Areias
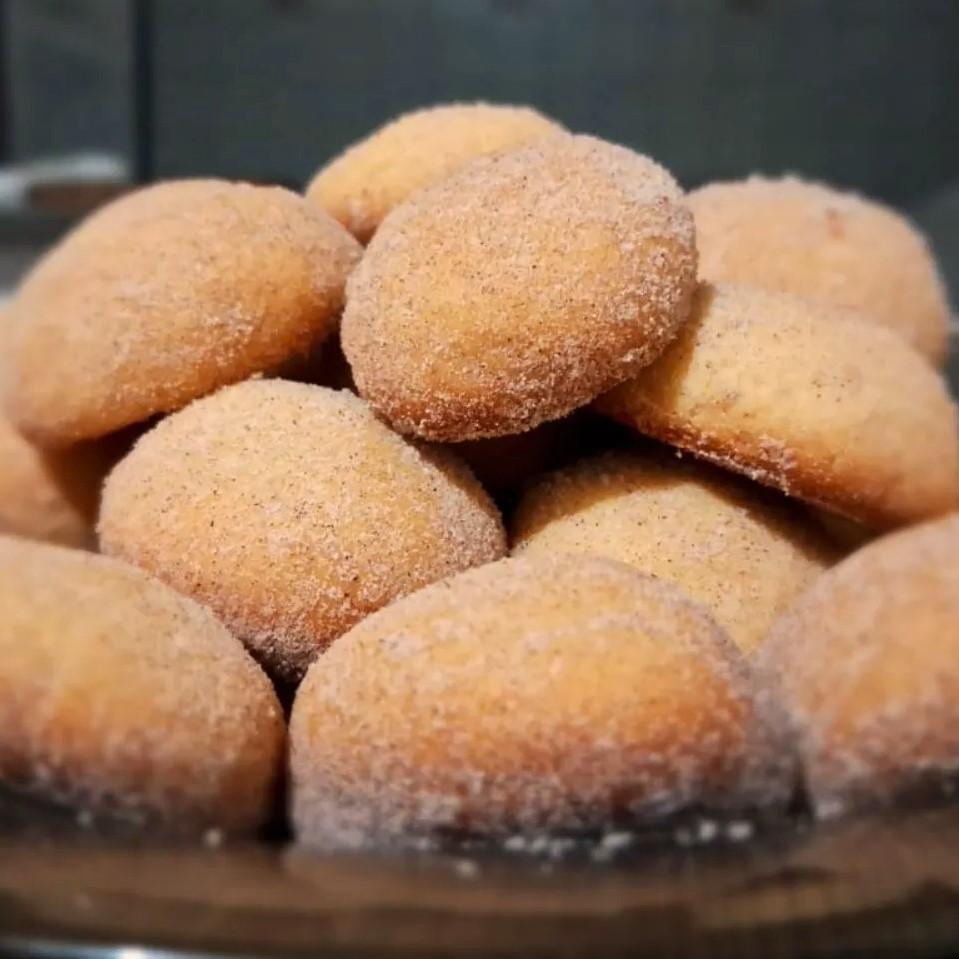
Also known as:
Category: pastry (biscuit, cake)
Cuisine: Portuguese
Associated cuisines: Portuguese
Area: Portugal
Countries: Portugal
Region: Southern Europe, , , ,
The dish is a biscuit coated with sugar and cinnamon, which resemble sand.